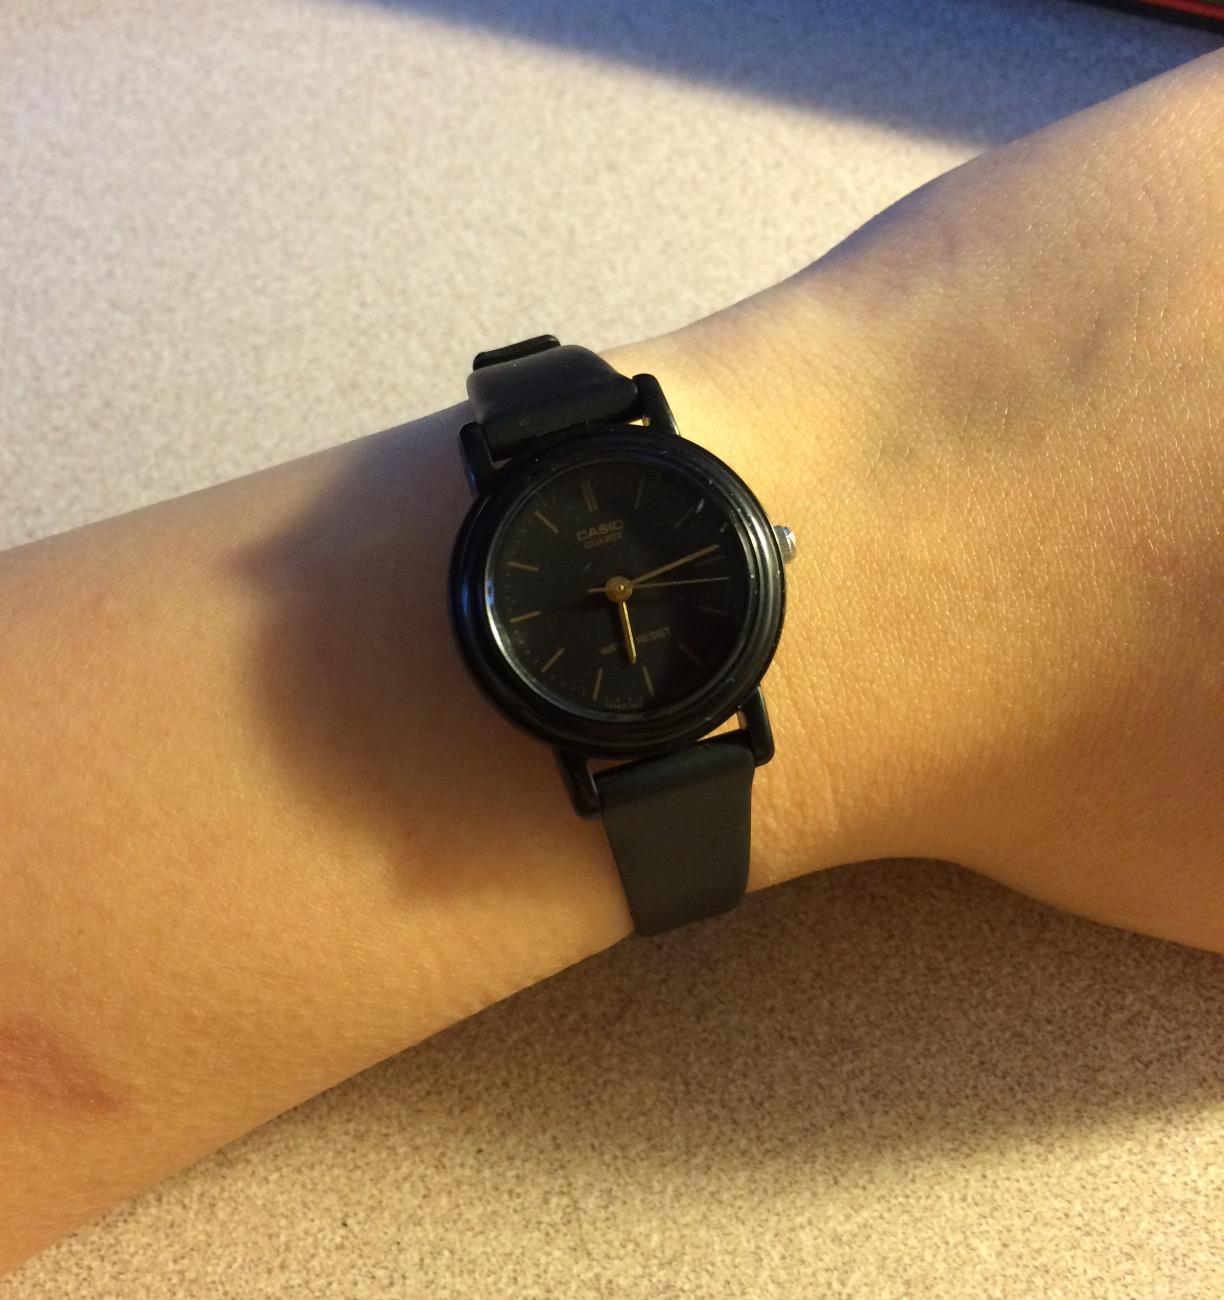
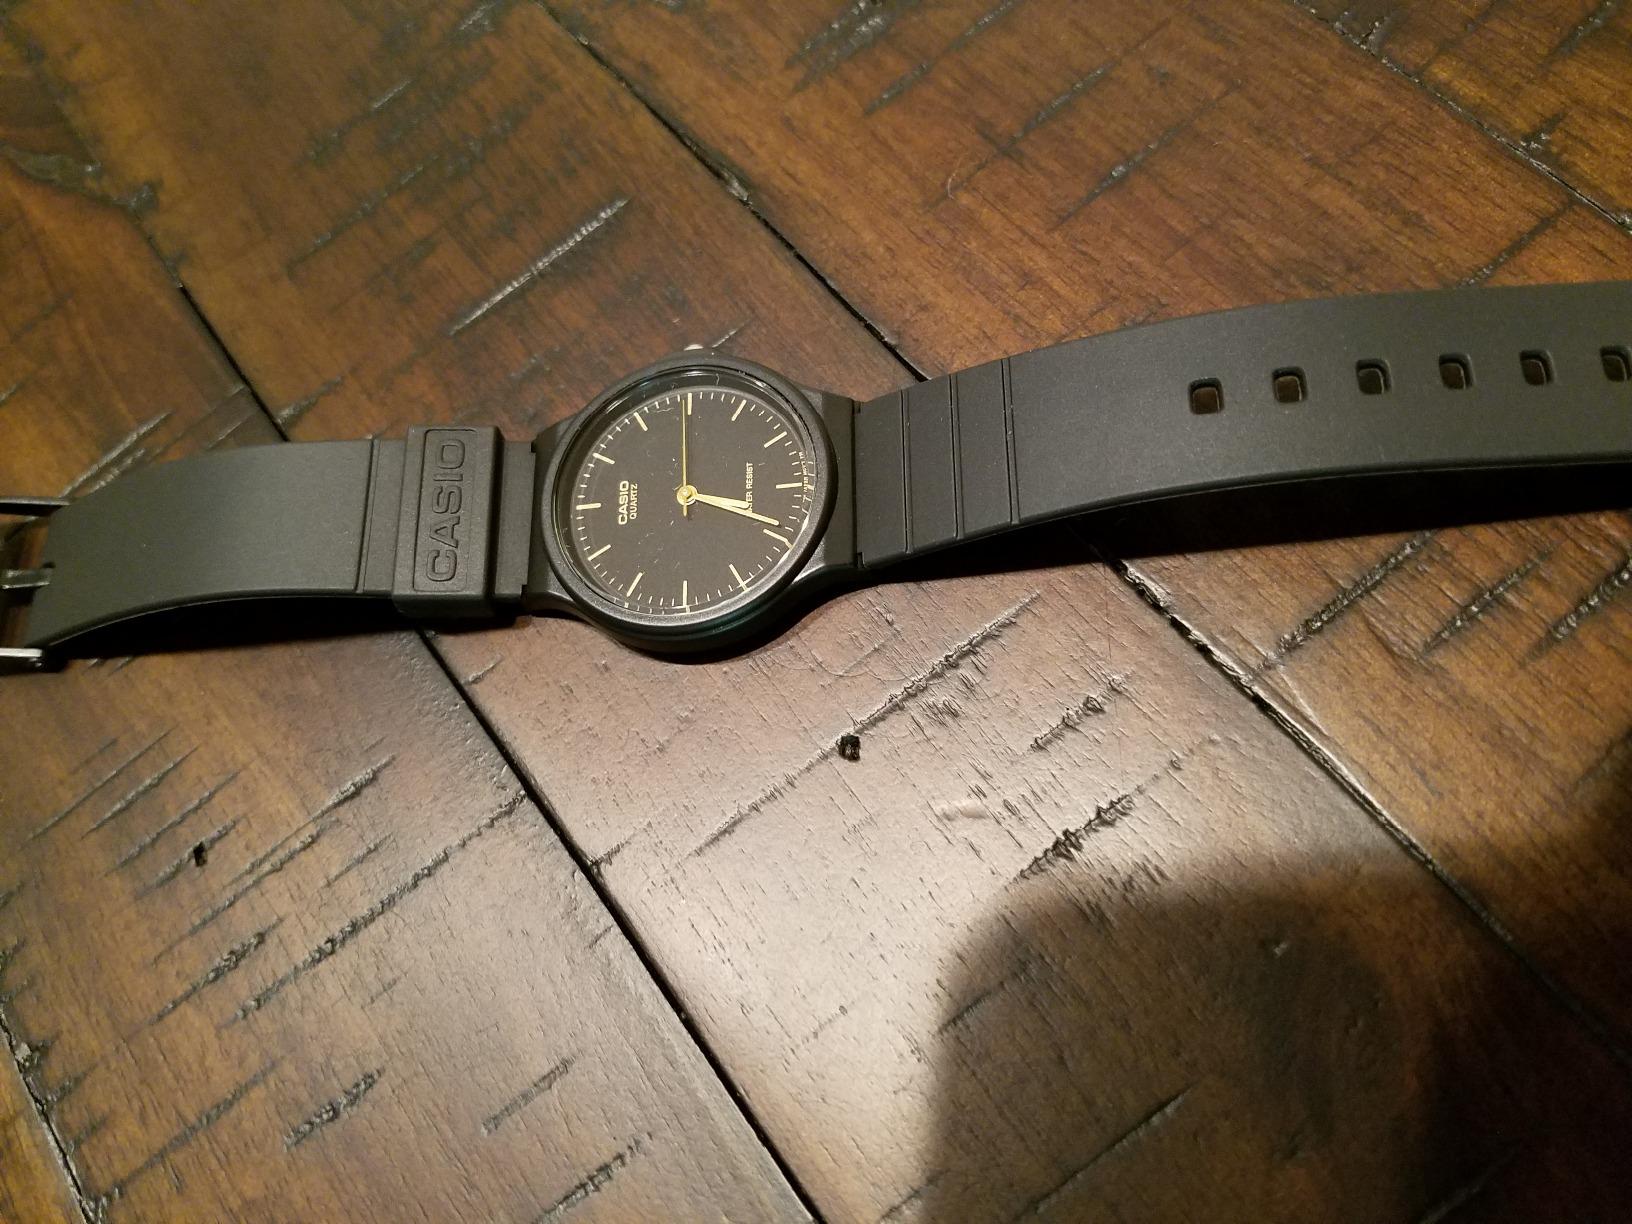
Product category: accessories_watch
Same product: no